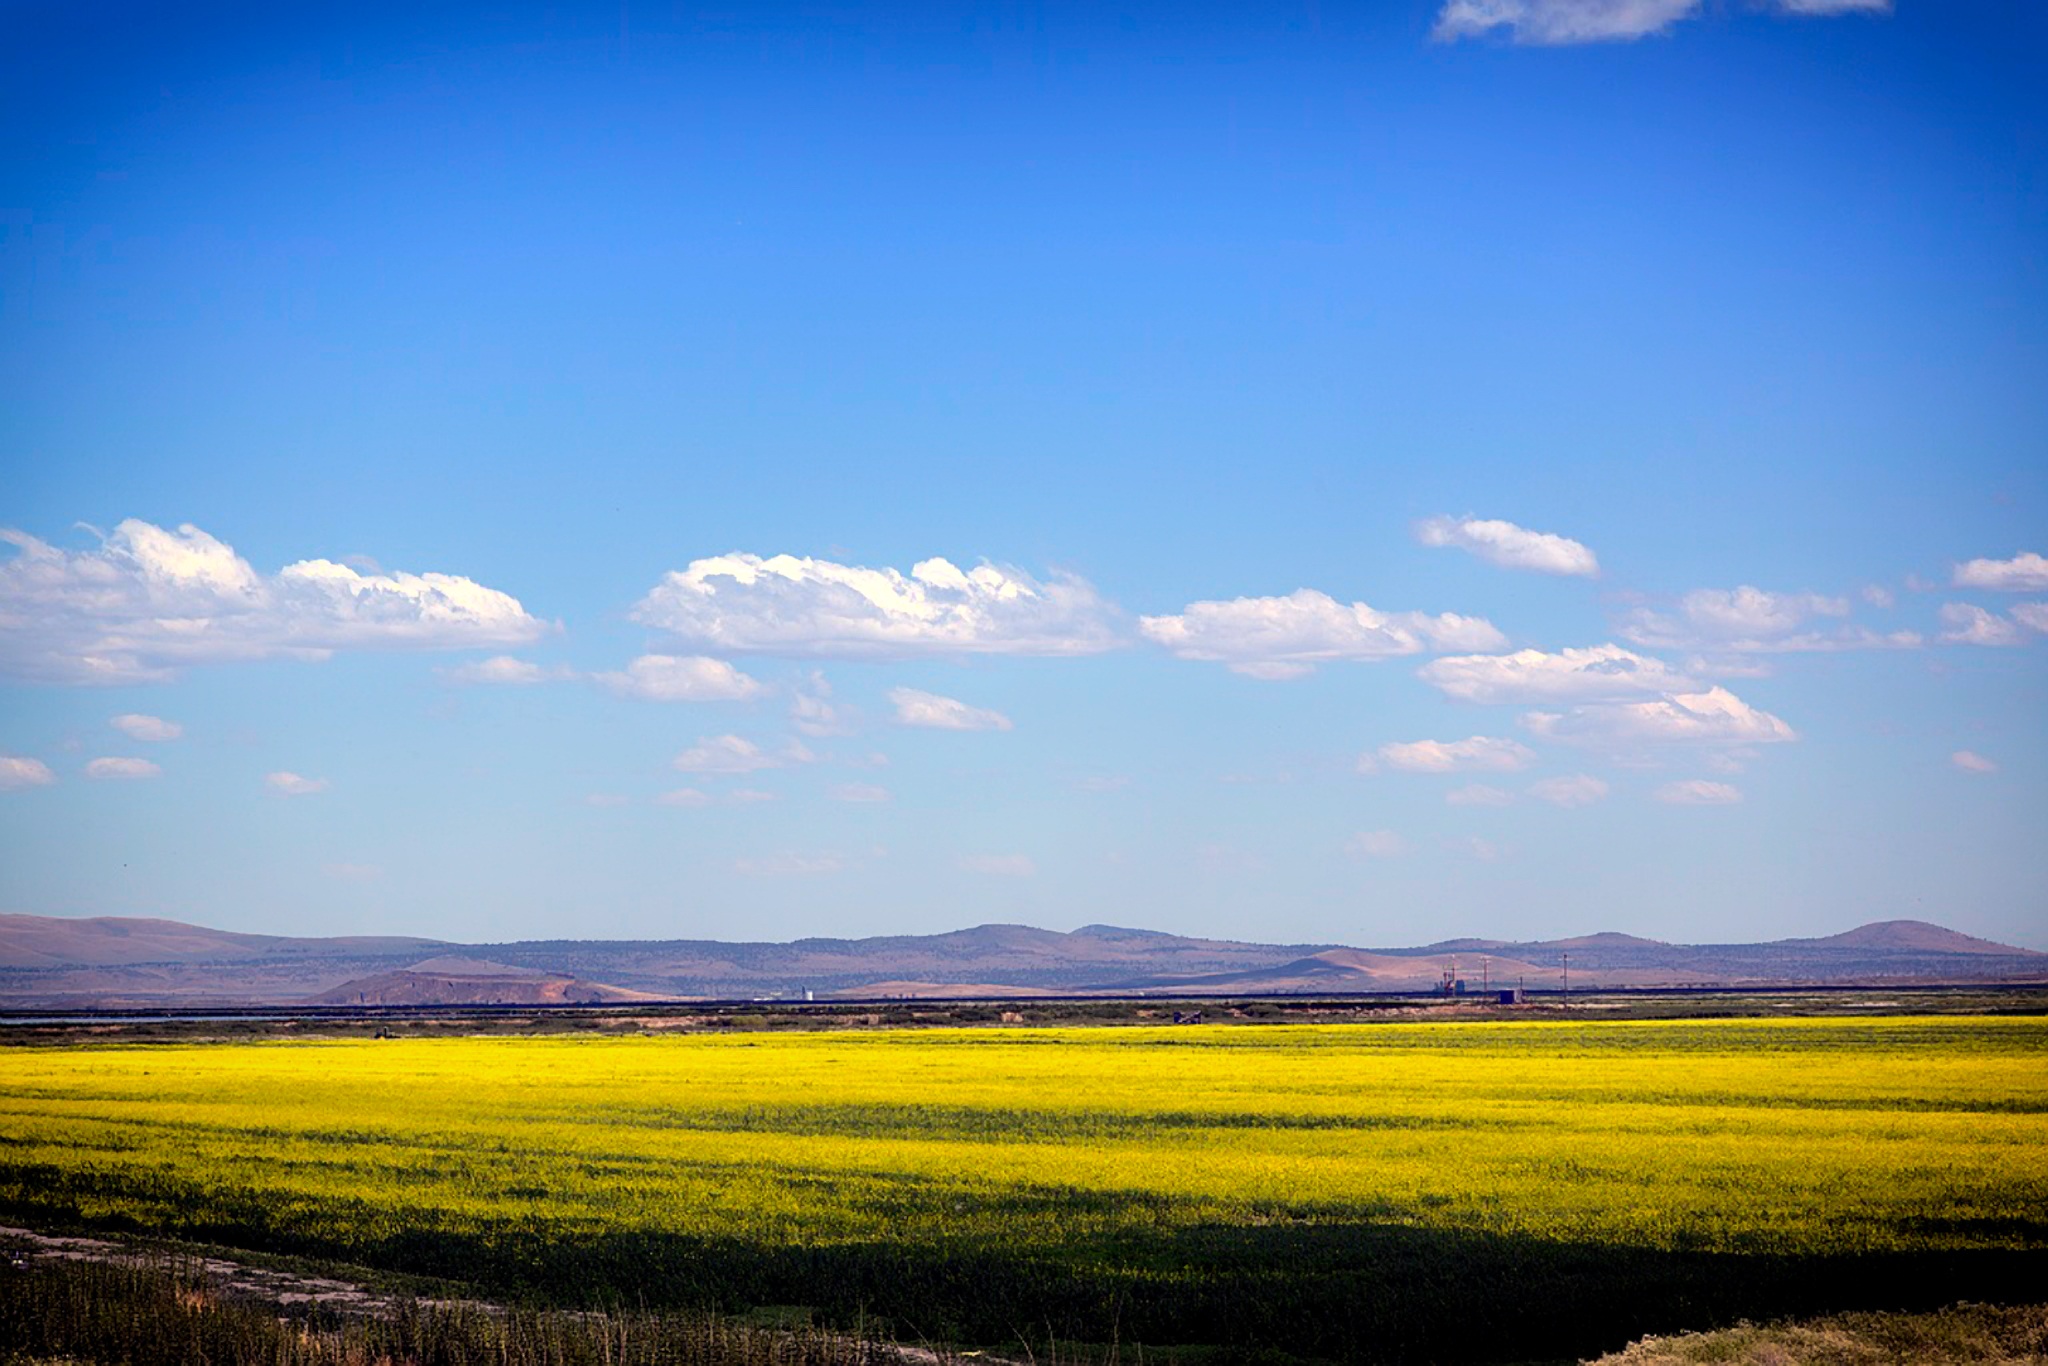
landscape, nature, grass, horizon, cloud, plant, sky, field, meadow, prairie, countryside, sunlight, morning, hill, flower, dawn, country, dusk, rural, food, produce, vegetable, agriculture, california, savanna, plain, rapeseed, outdoors, outside, clouds, mountains, grassland, plateau, vista, canola, ecosystem, brassica, steppe, rural area, flowering plant, tule lake refuge, grass family, computer wallpaper, land plant, mustard plant